Cypress Log Cabin

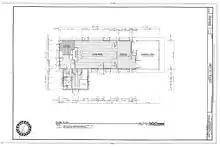
Floor Plan

The Guest House was added to the Home and Industrial Arts Group for the 1934 exposition year. It was used as a display building showing historic uses of cypress, such as a 150-year-old Seminole Indian canoe, 200-year-old Spanish prison stock and a 120-year-old French water main from New Orleans . The Guest House was one of several changes in the Home and Industrial Arts Group landscape for the 1934 season.